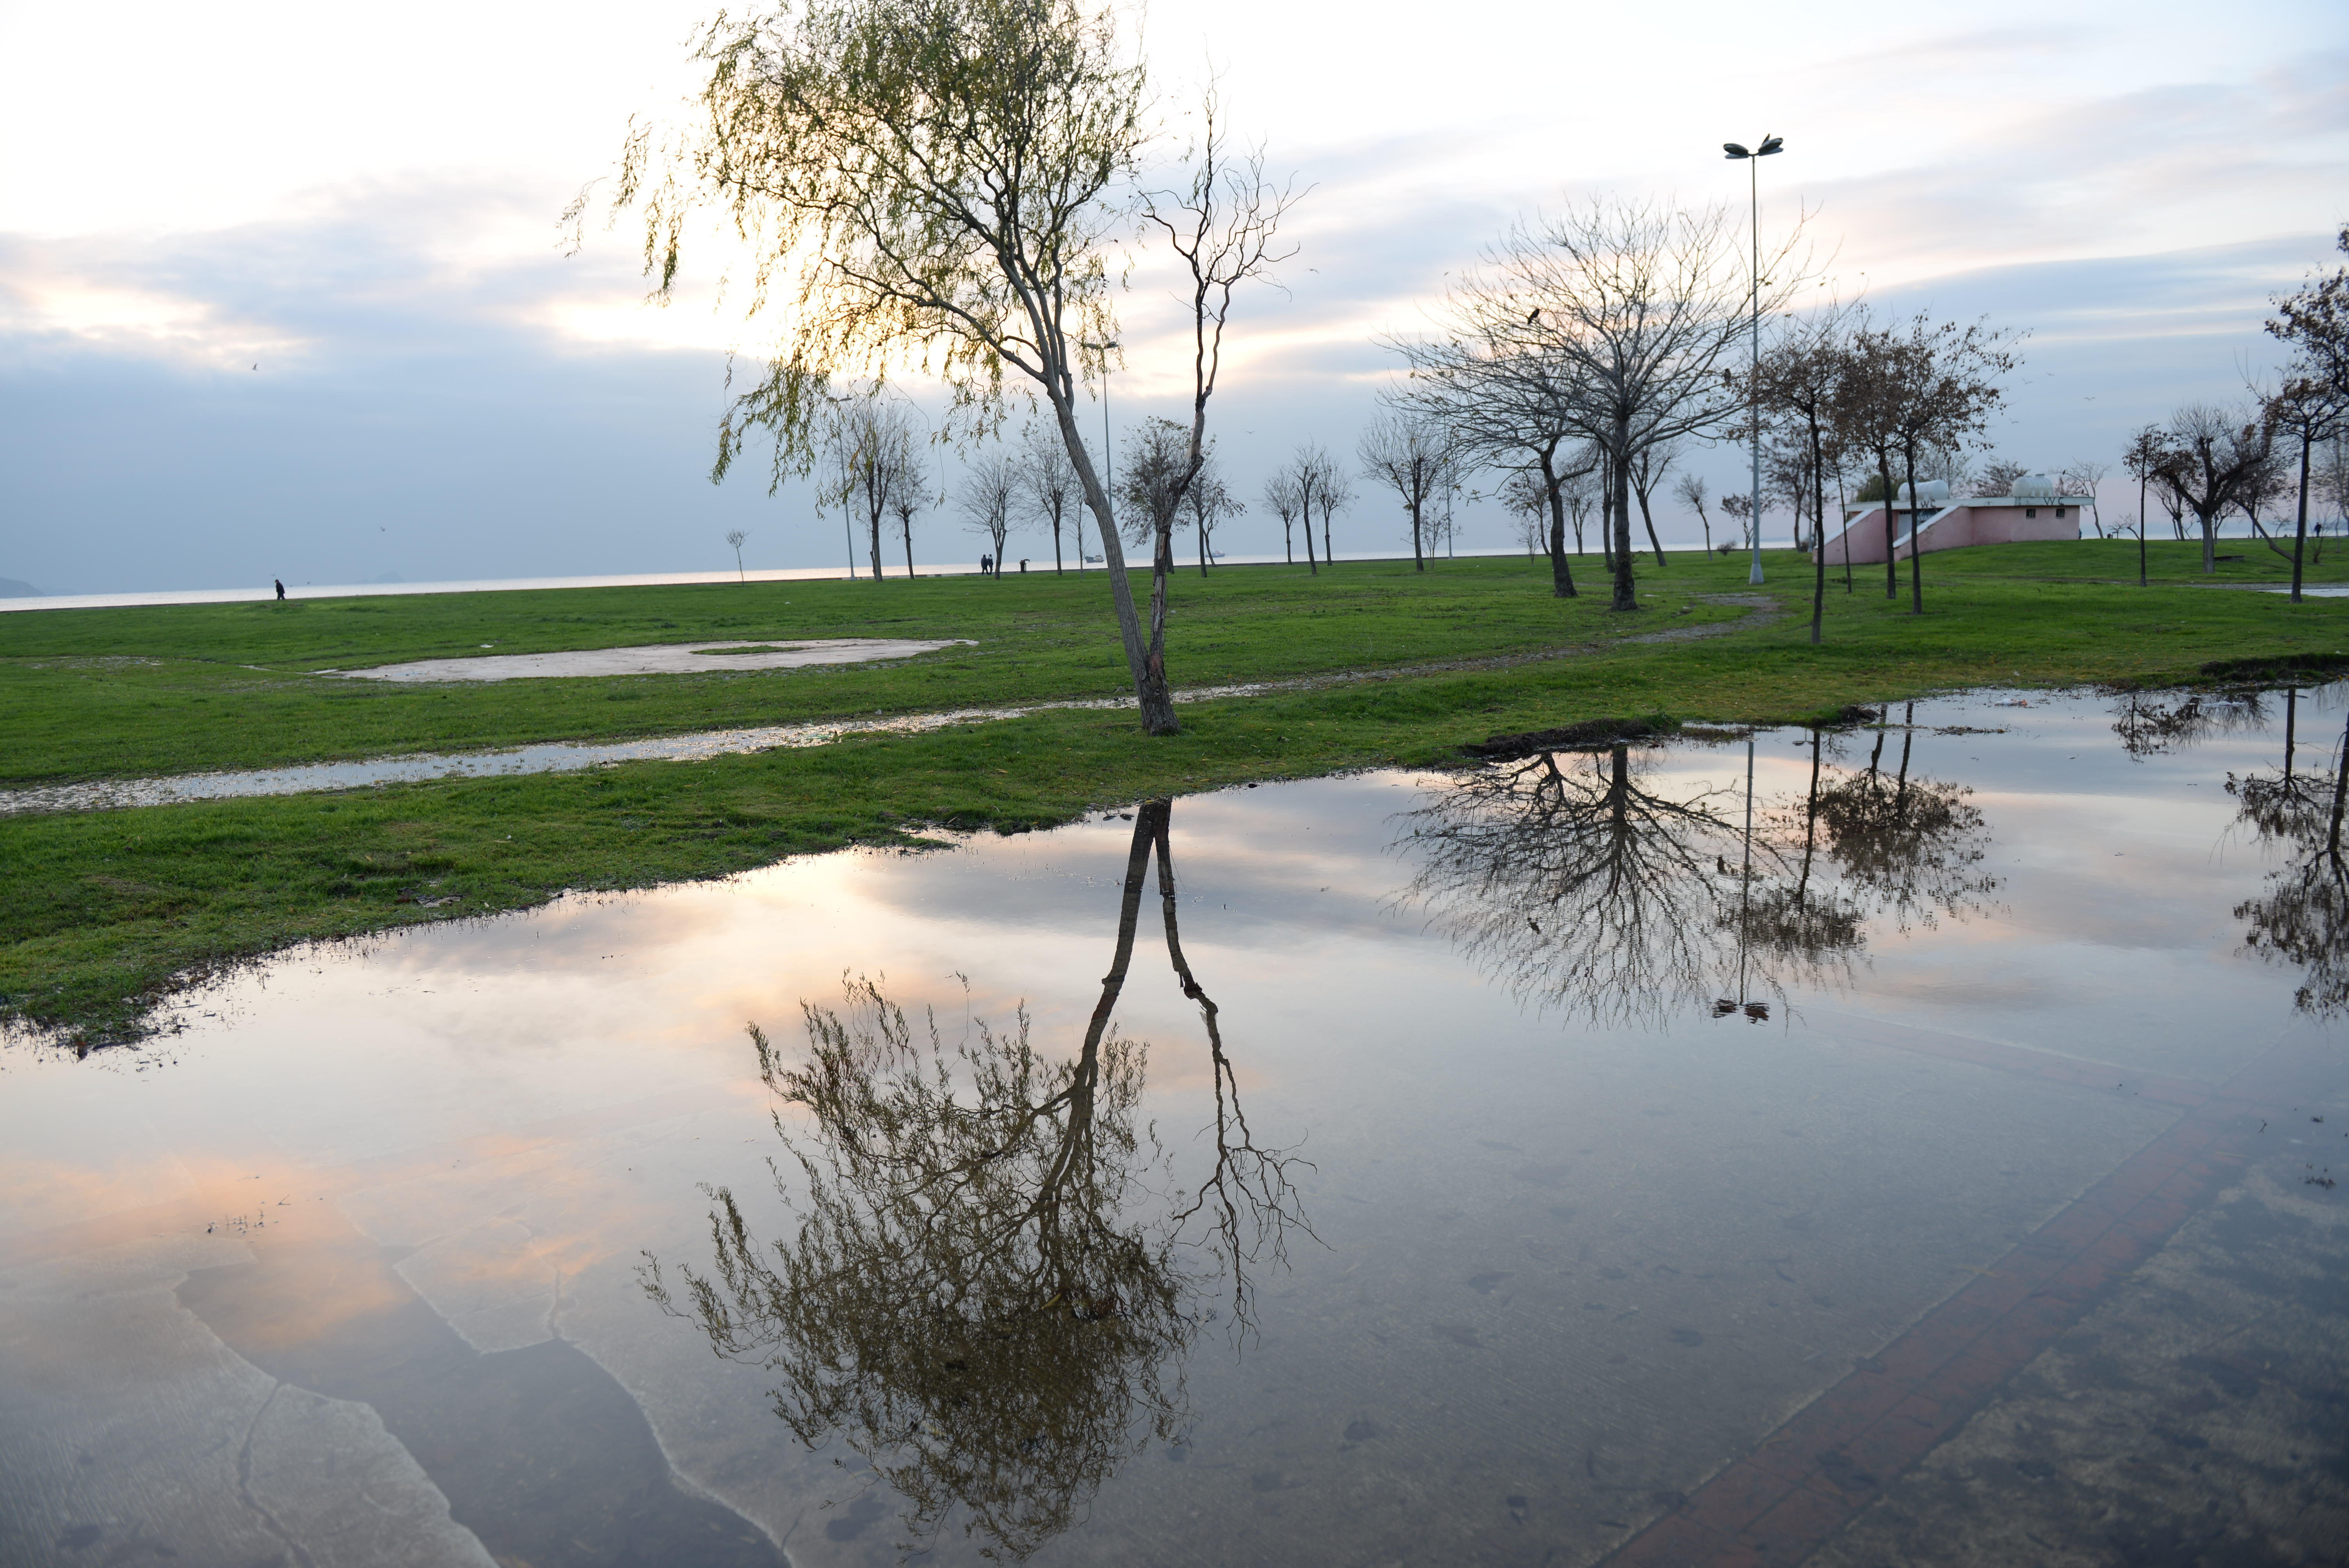
beach, tree, water, marsh, morning, lake, river, pond, reflection, reservoir, wetland, istanbul, habitat, natural environment, atmospheric phenomenon, caddebostan